Wittenberge station

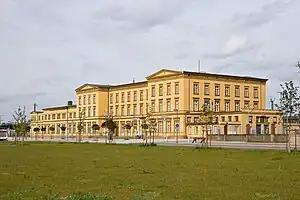

Wittenberge station is the railway station for the Brandenburg town of Wittenberge in Germany. About 5,000 passengers use the station daily and it is served by around 100 trains per day.